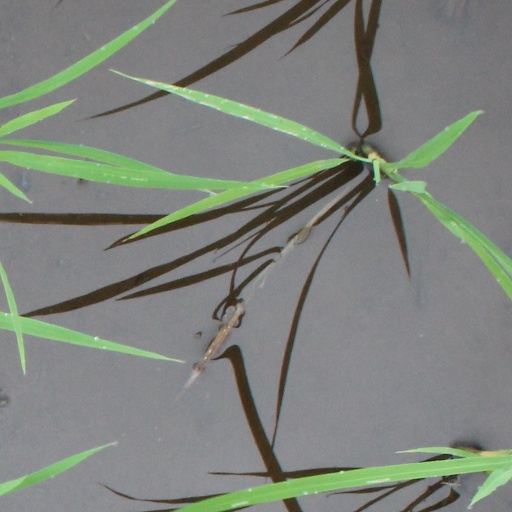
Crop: rice